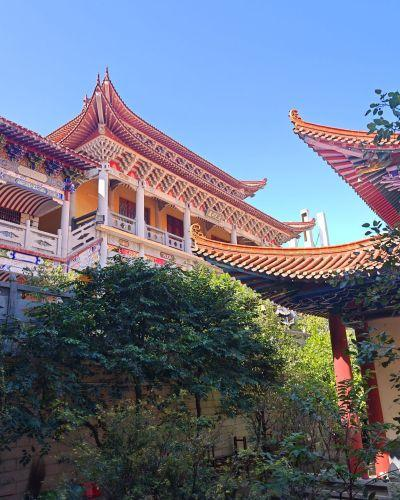
地标名称：法雨寺
所在城市：广州市·黄埔区